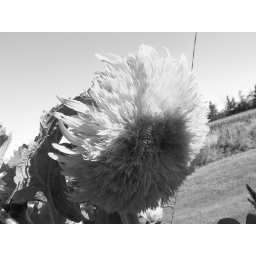
My first ever Double Santa Fe sunflower photographed in black and white